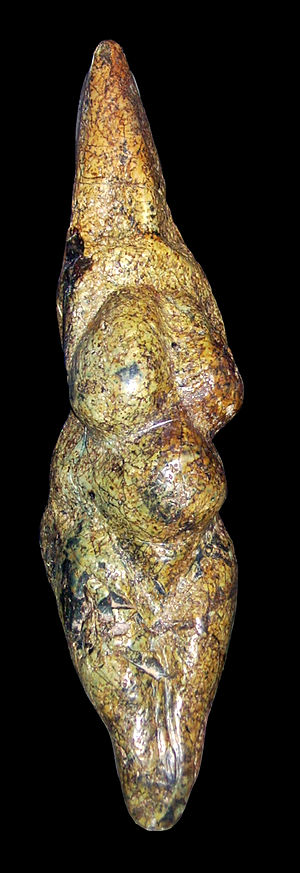
Venusfigurine / Eksempler
Venusfiguriner er samlebegreb for omkring 200 kvindefiguriner, der er fundet i store dele af Europa og fra den mellemste ældre stenalder til den sene ældre stenalder. De fleste figuriner stammer fra gravettien-perioden i Vesteuropa, mens andre også fra Vesteuropa stammer fra den tidligere aurignacienkultur-periode som Venus af Hohle Fels fundet i 2008 og kulstofdateret til for 35.000 år siden, og senere eksempler fra madeleinekulturen som Venus af Monruz omkring 11.000 år gammel.